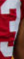
Number: 3